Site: brandenburg
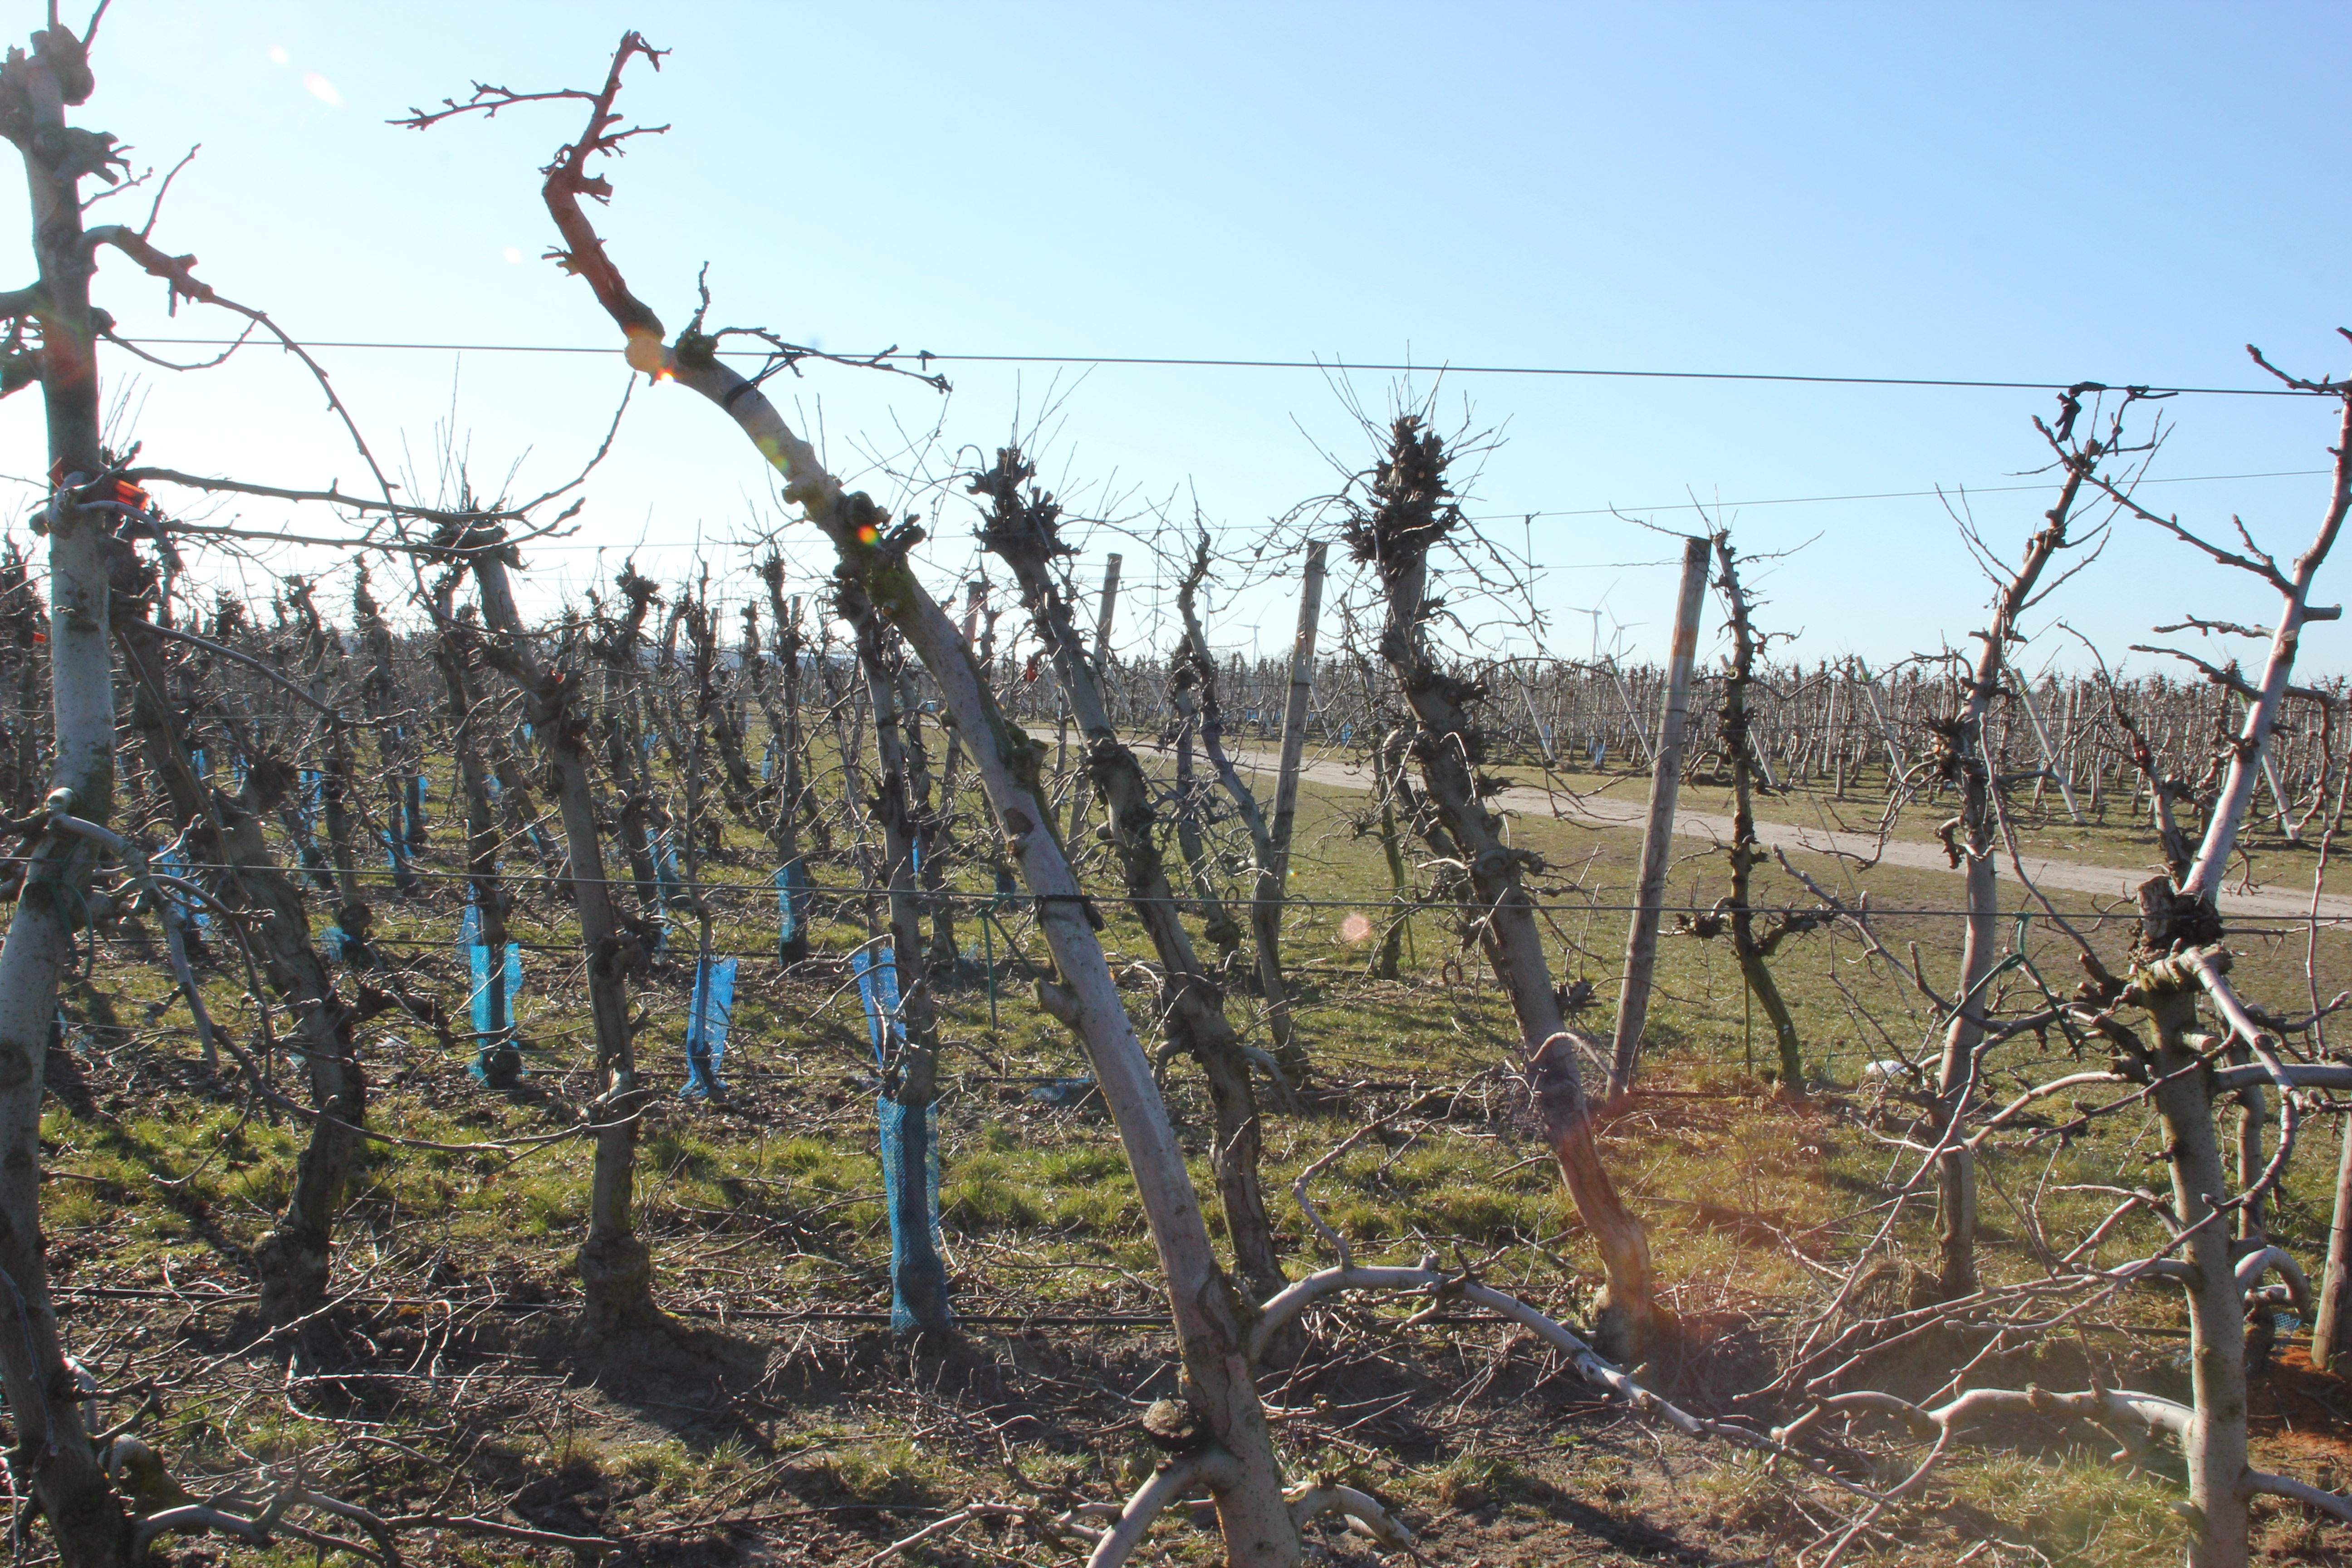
Growth stage (BBCH 03): Bud development